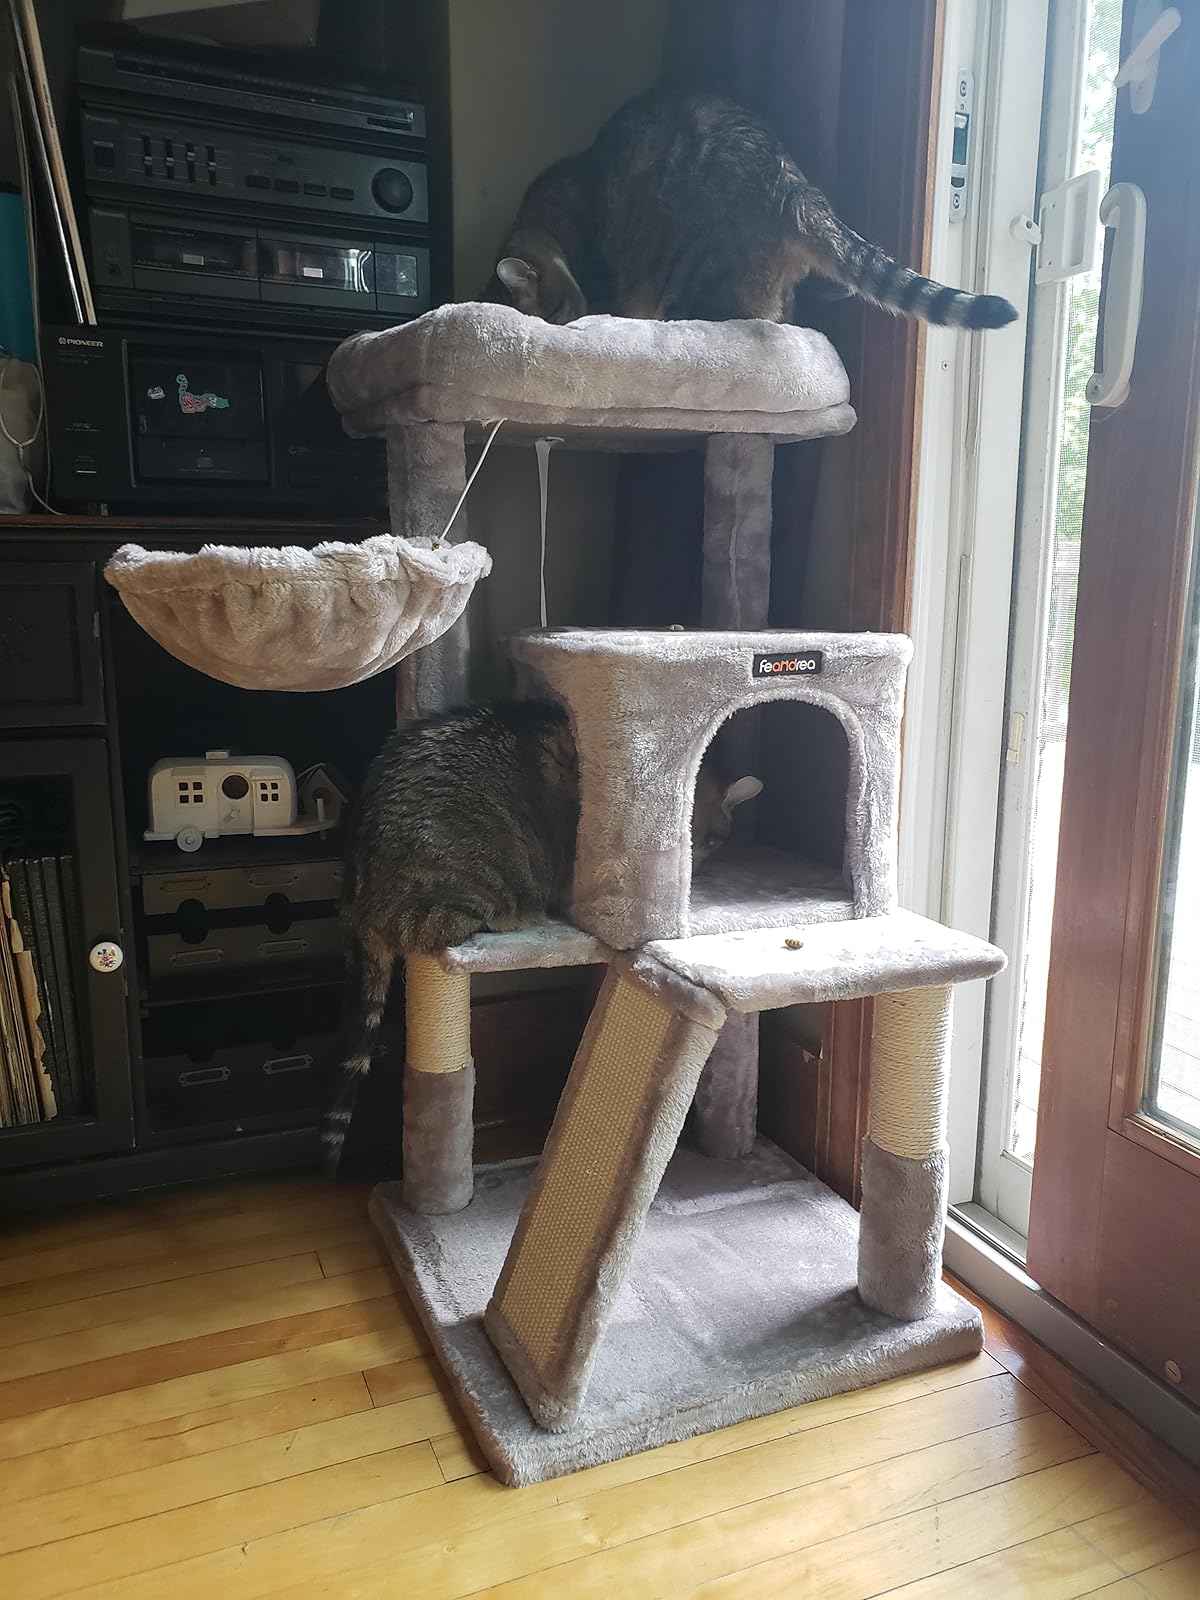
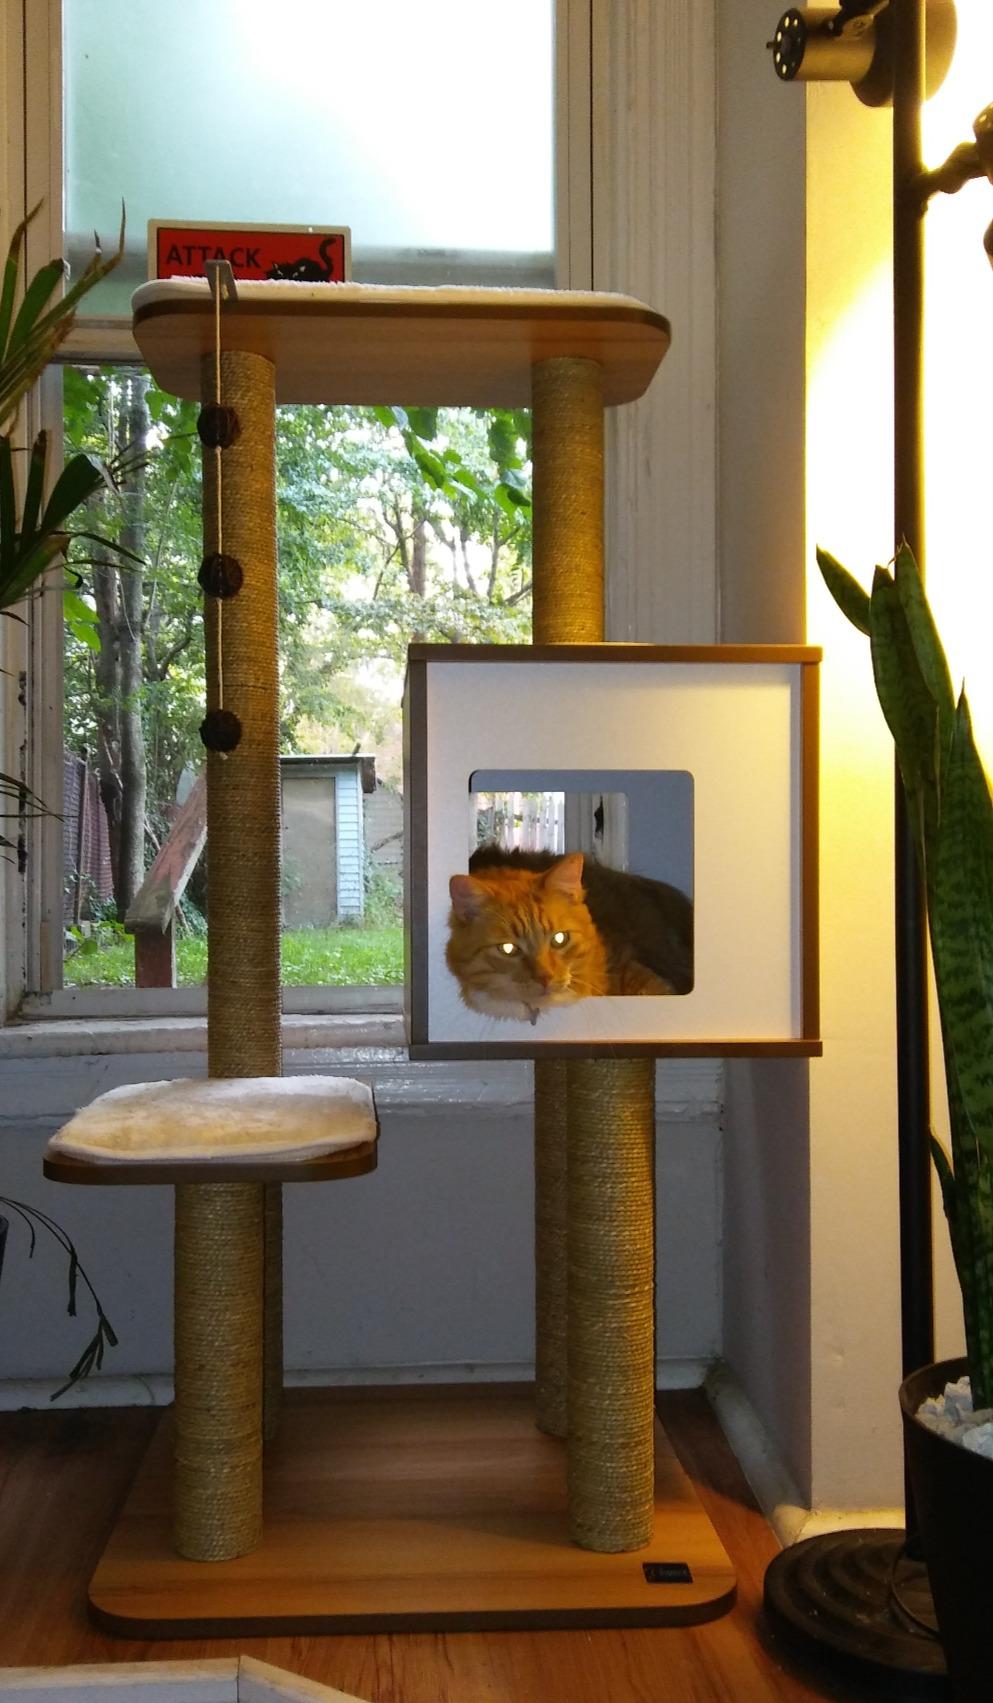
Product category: items_cat tree
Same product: no